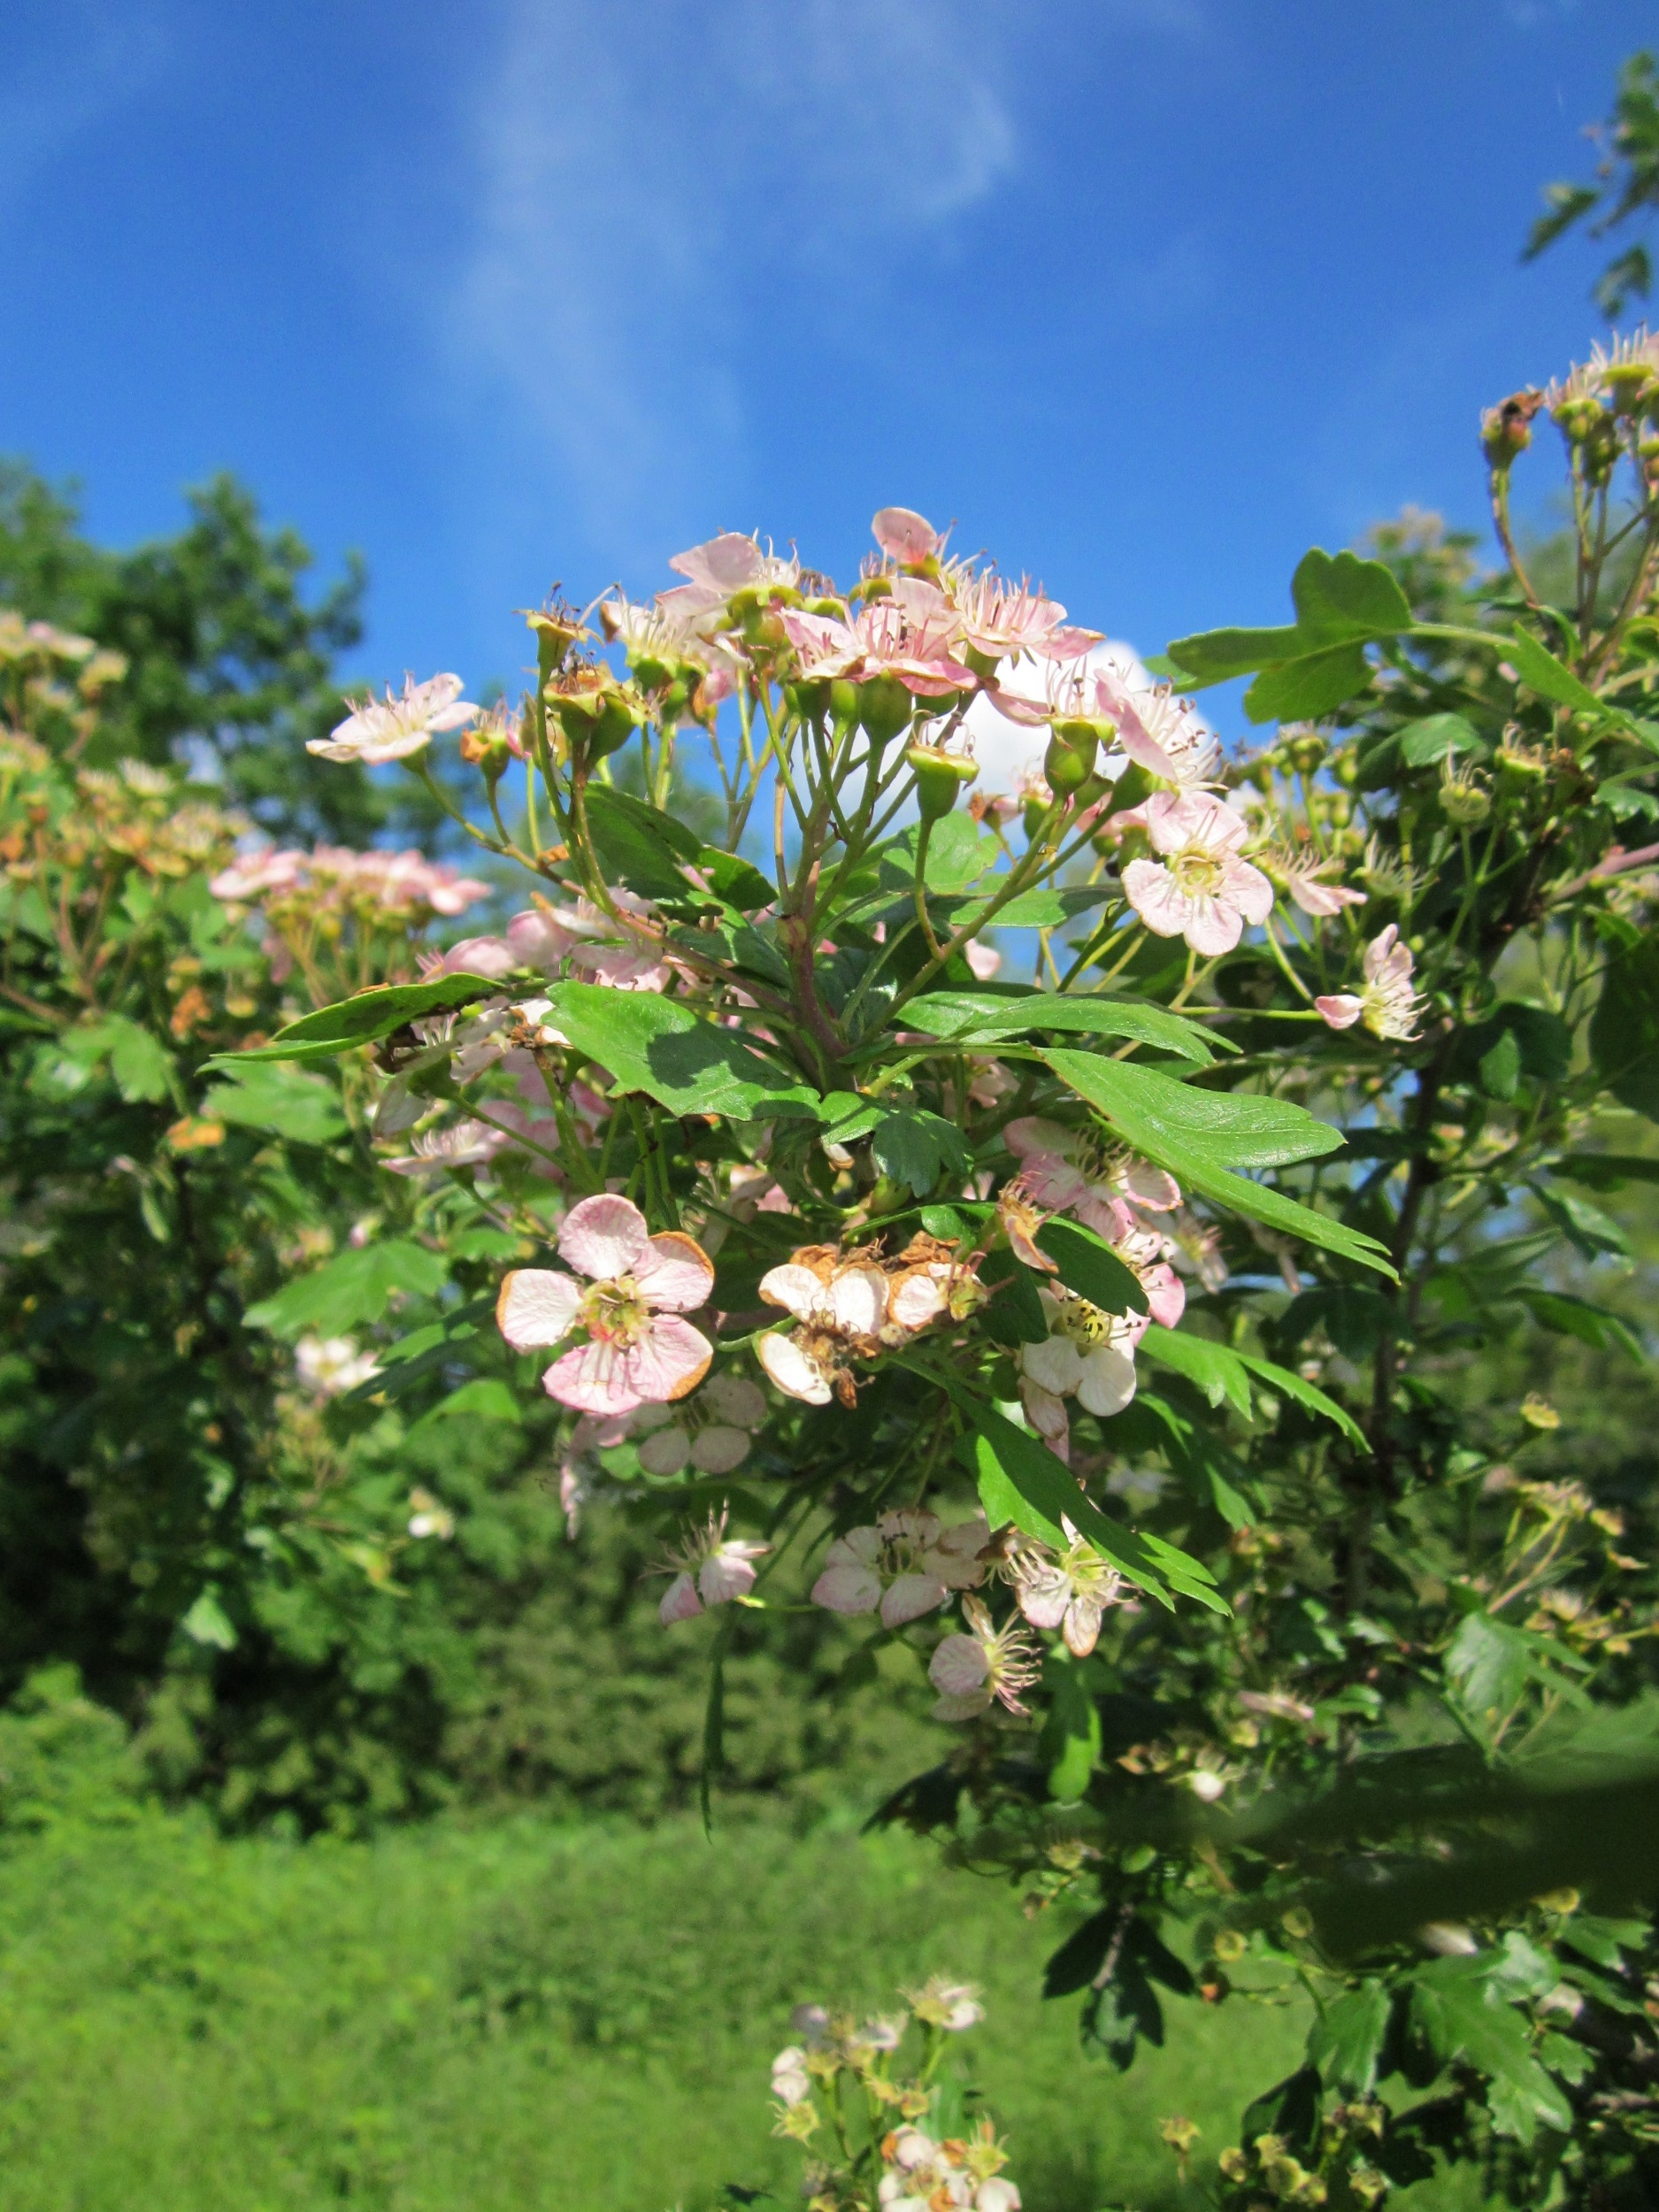
tree, blossom, plant, meadow, flower, rose, botany, garden, flora, wildflower, shrub, may, species, flowering plant, rose family, haw, crataegus monogyna, common hawthorn, single seeded hawthorn, mayblossom, maythorn, quickthorn, whitethorn, motherdie, land plant